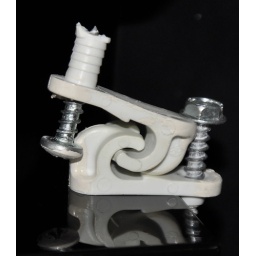
I put a piece of piece of white paper over the flash to prevent the white from being too white.